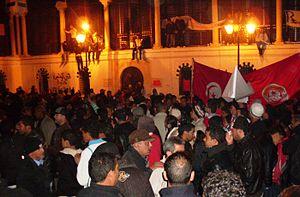
Manifestations à la place du gouvernement lors de la Caravane de la libération suite à la révolution des Jasmins
La révolution tunisienne, parfois appelée « révolution de jasmin », est une révolution considérée comme essentiellement non violente, qui par une suite de manifestations et de sit-in durant quatre semaines entre décembre 2010 et janvier 2011, a abouti au départ du président de la République de Tunisie, Zine el-Abidine Ben Ali, en poste depuis 1987. L'appellation « révolution de jasmin » a fait débat, car elle renvoie aussi à la prise de pouvoir de Ben Ali en 1987. Les Tunisiens préfèrent le nom de « révolution de la dignité » pour qualifier les évènements de 2010-2011.